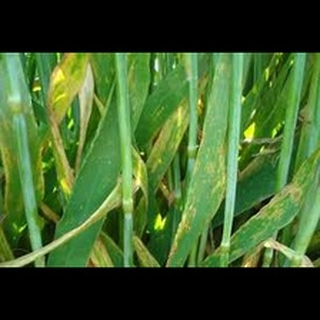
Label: wheat_leaf_blight